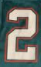
Number: 2